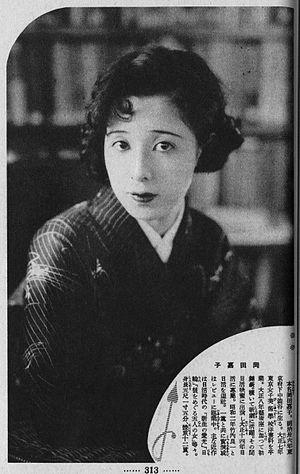
Yoshiko Okada, née le 21 avril 1902 dans la préfecture d'Hiroshima et morte le 10 février 1992 à Moscou, est une actrice japonaise.